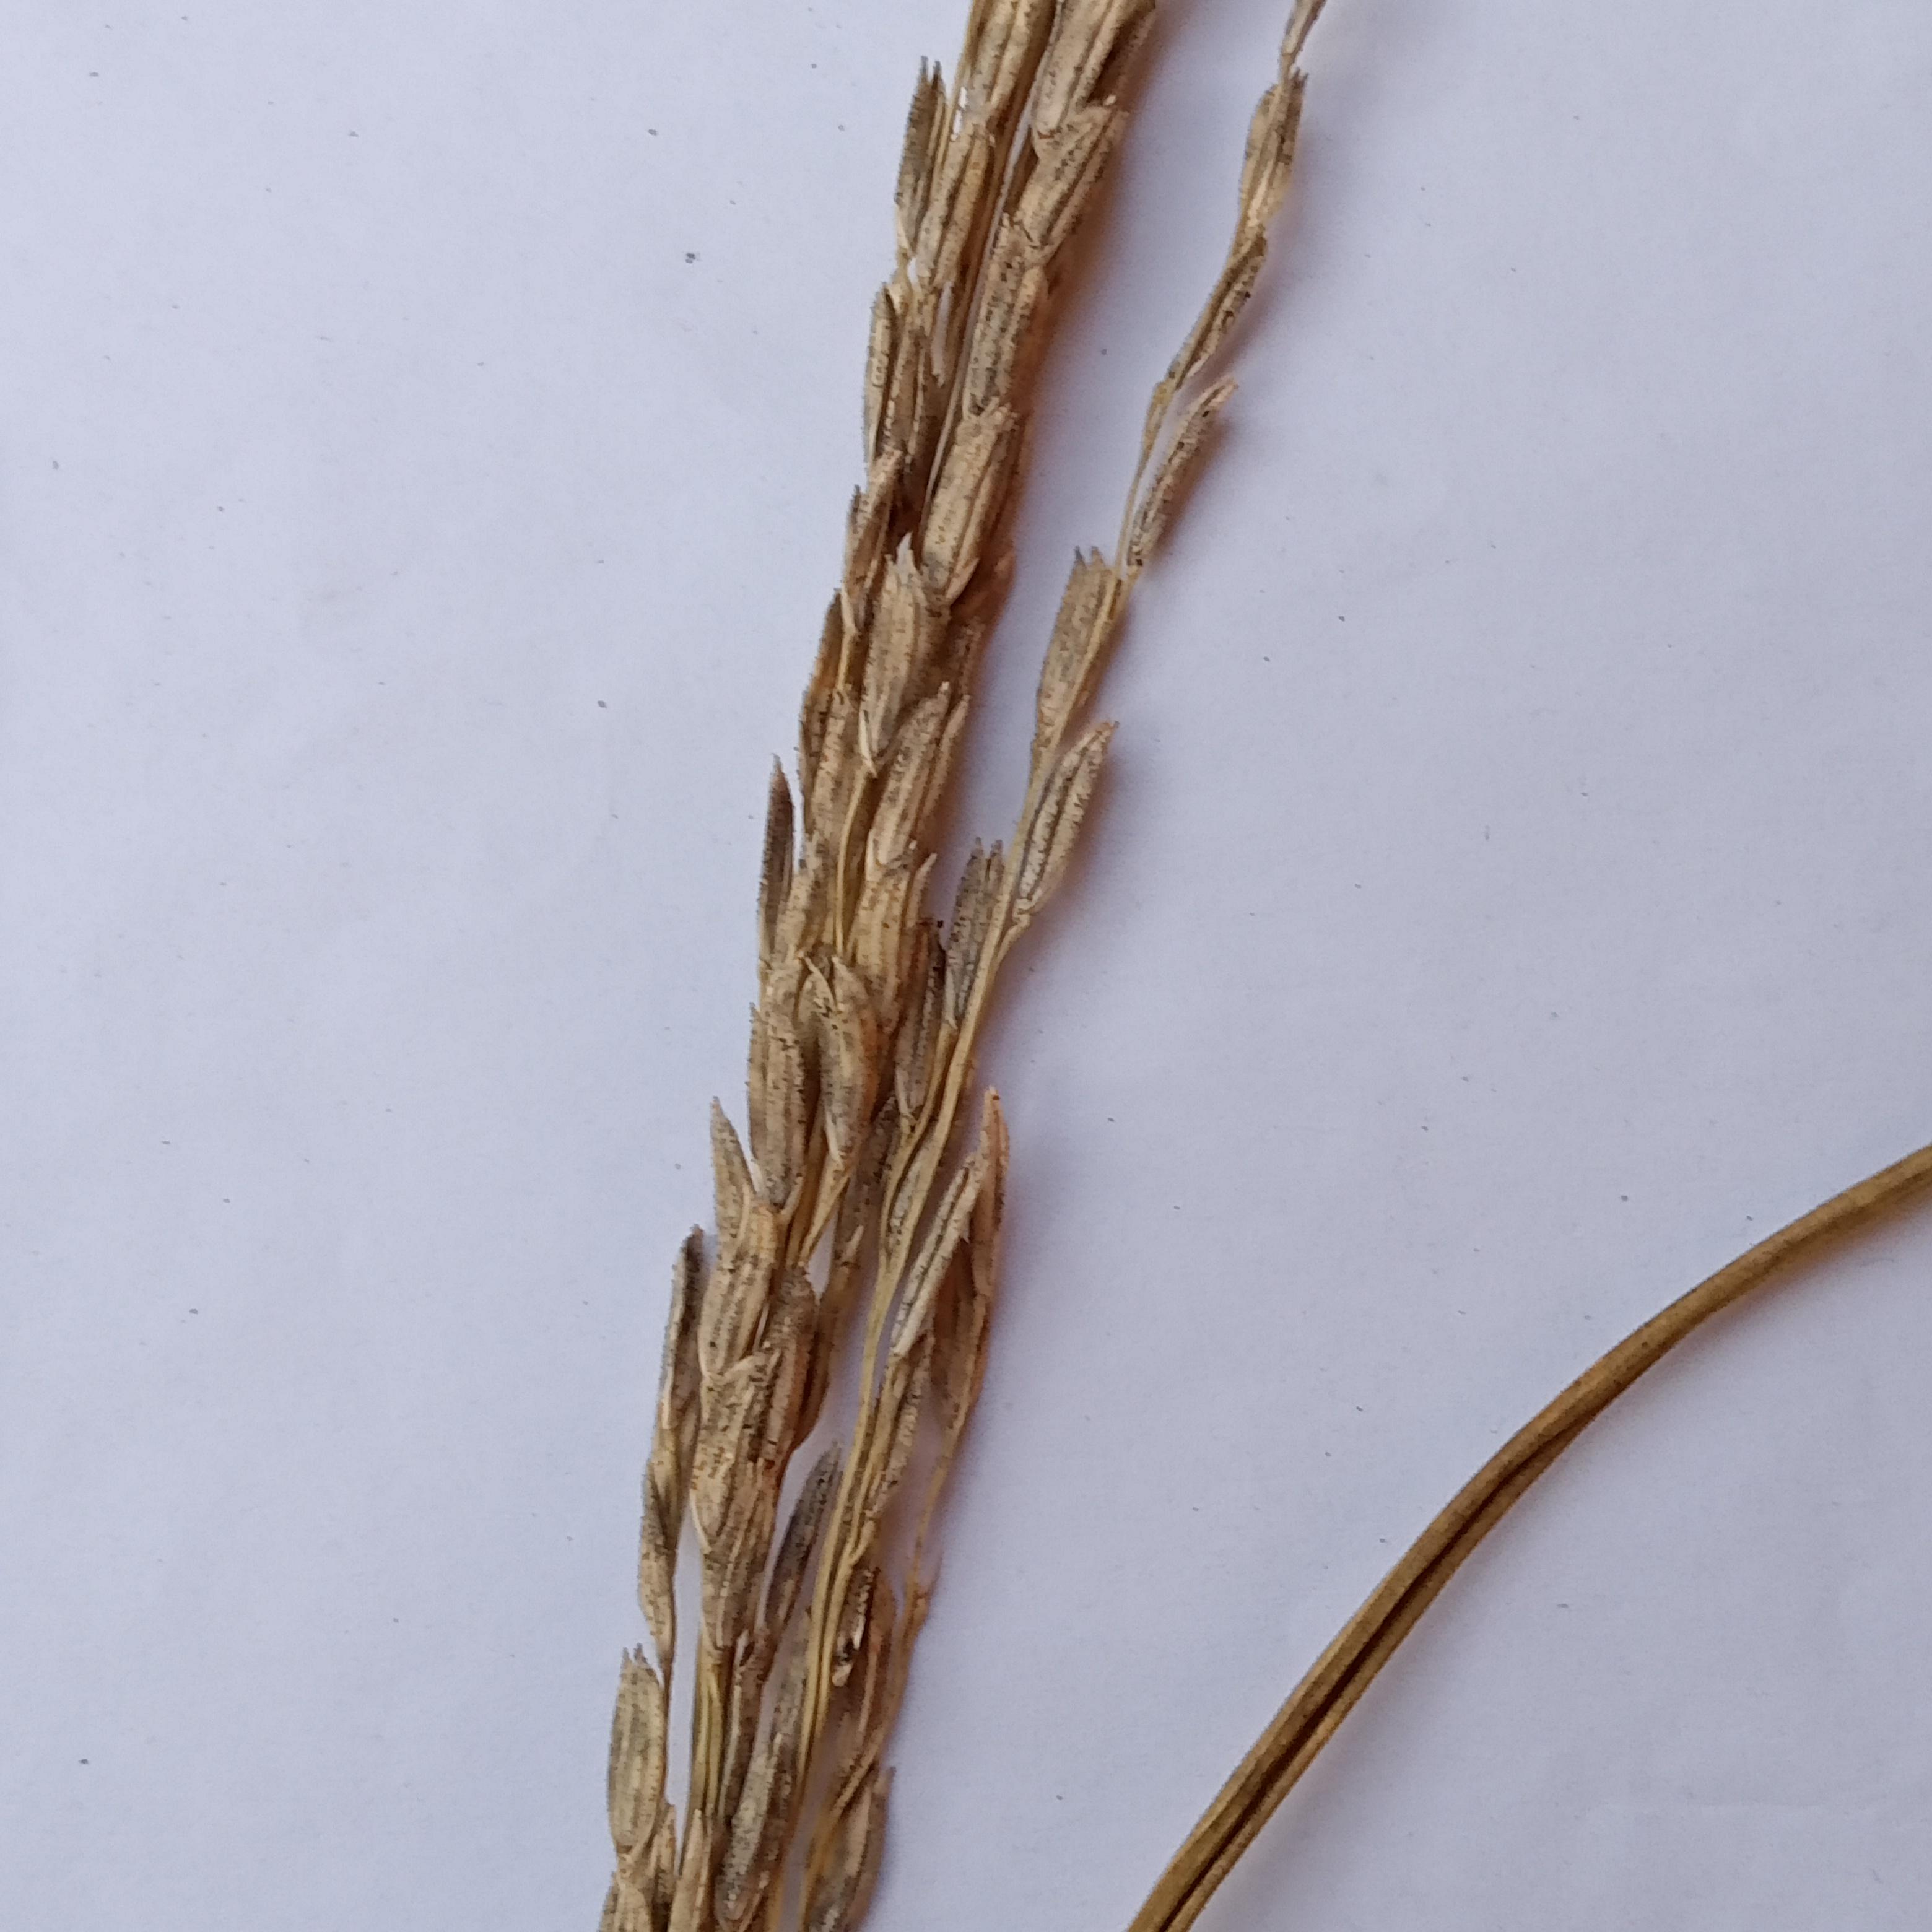
Label: Rice___Neck_Blast